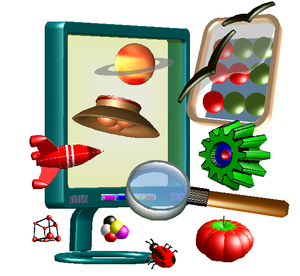
Draw est l’outil de dessin vectoriel de suites bureautiques libres LibreOffice et Apache OpenOffice. Il peut être utilisé pour effectuer certaines tâches des logiciels Microsoft Visio et Microsoft Publisher de la suite bureautique Microsoft Office. Mais il est plus proche des logiciels comme Inkscape, Adobe Illustrator ou CorelDraw.